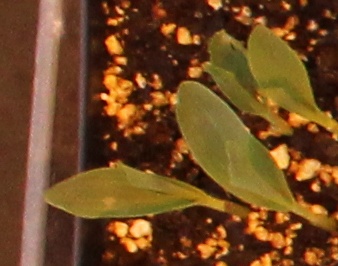
Label: Corn